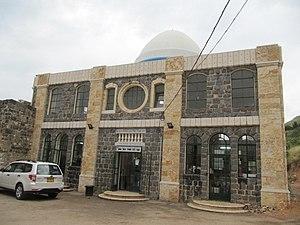
Rabbi Meïr baal Haness ou Baal Ness est un faiseur de miracles dont la tombe fait l’objet d’un pèlerinage annuel. Son nom est également associé à des caisses de bienfaisance destinées aux Juifs nécessiteux résidant en terre d’Israël.